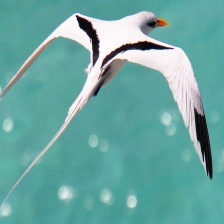
Species: WHITE TAILED TROPIC
Scientific name: PHAETHON LEPTURUS